Three College Observatory

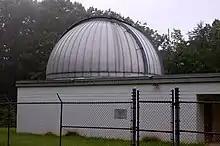
Three College Observatory near Snow Camp, NC

Three College Observatory (TCO) is an astronomical observatory owned and operated by The University of North Carolina at Greensboro (UNCG), North Carolina Agricultural and Technical State University (N.C. A&T), and Guilford College (GC). Built in 1979, it is located south of Graham, North Carolina (USA), in the Cane Creek Mountains. The observatory, designed by W. Edward Jenkins, was funded with a $250,000 grant, however, it would cost $1.5 million to replace it today. The observatory's primary instrument is a Ritchey-Chrétien reflecting telescope attached to an equatorial mount. It was built by Sigma Research and installed at TCO in 1981. TCO is used by UNCG for instruction and outreach. It continues to be the largest telescope in North Carolina and ones of the largest telescopes in the southeast.